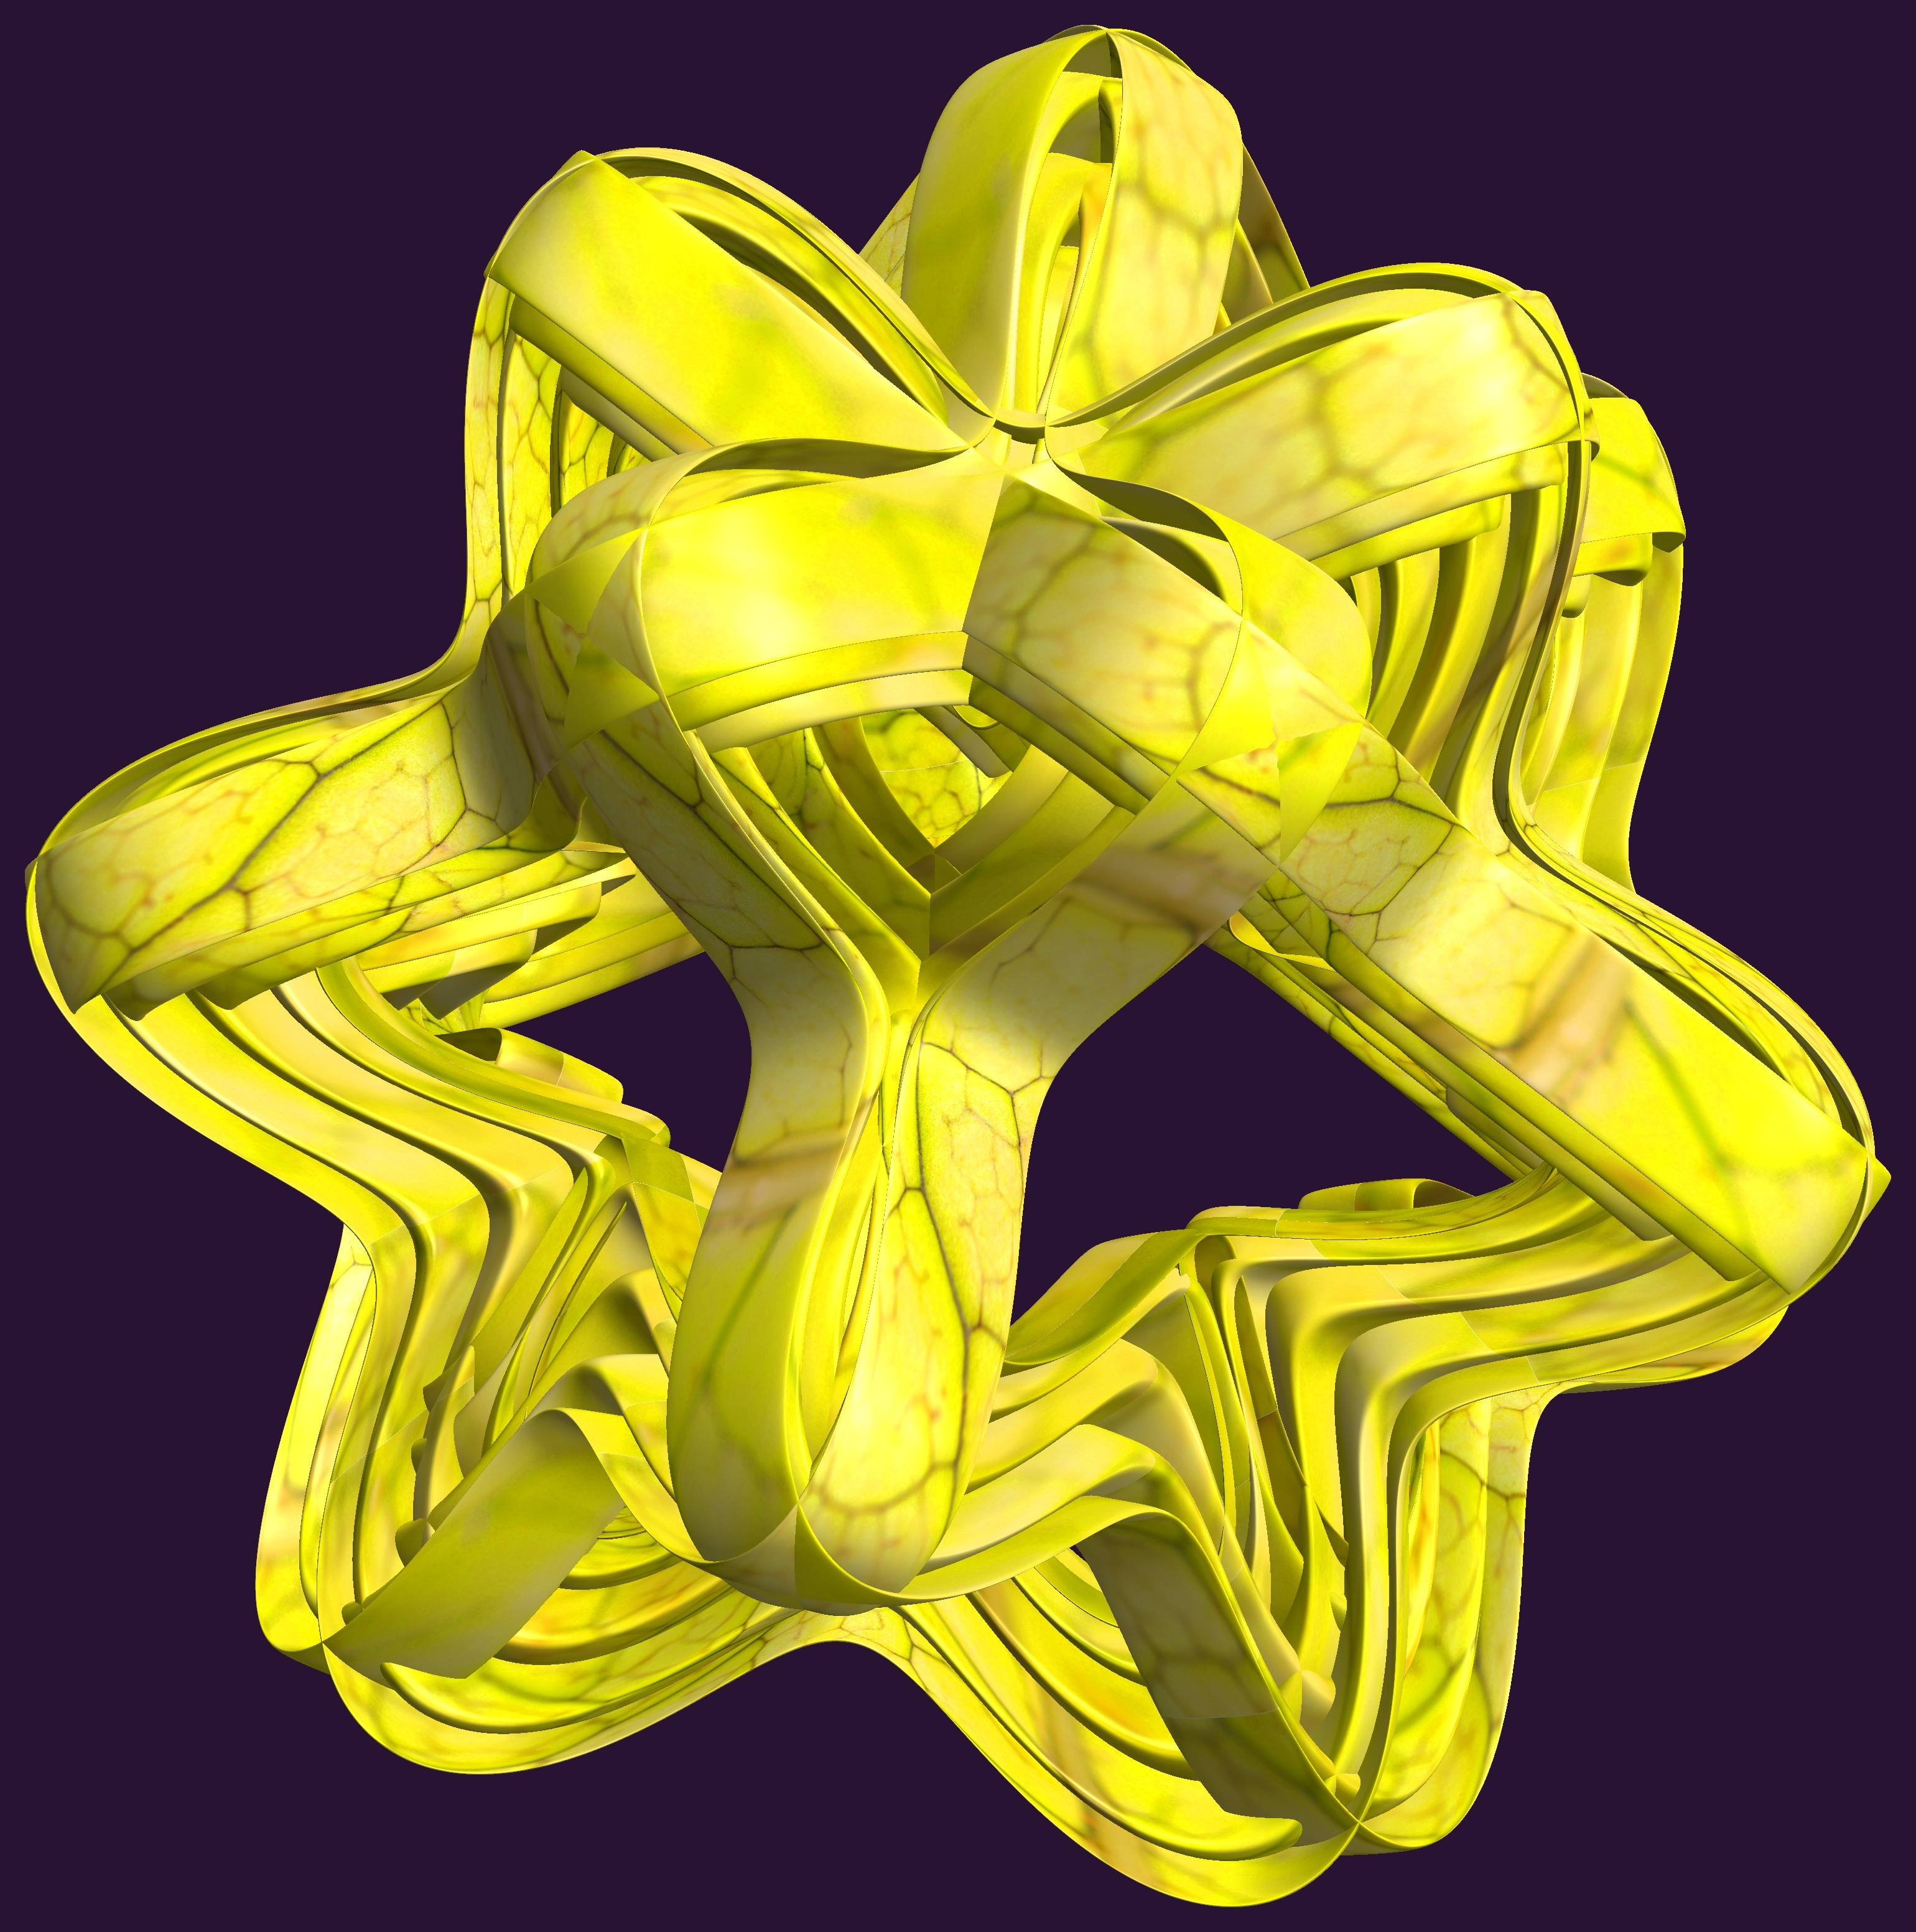
structure, texture, flower, pattern, symbol, yellow, figure, illustration, design, symmetry, 3d, graphic, knot, mathematica, cg, parametricplot3d, code, program, algorithm, abstruct, mapping